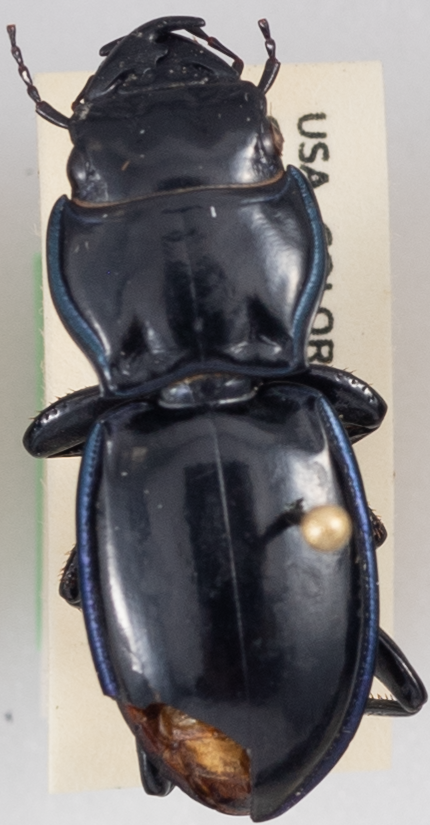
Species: Pasimachus elongatus
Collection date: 2020-06-24
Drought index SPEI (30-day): -0.688
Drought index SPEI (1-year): -0.676
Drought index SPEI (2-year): -0.072